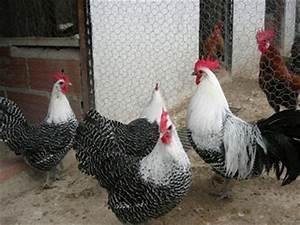
chicken